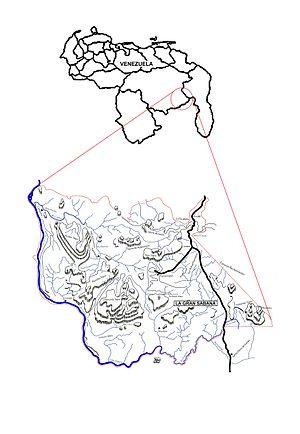
La Gran Sabana, terme espagnol qui signifie littéralement en français « grande savane », est une formation végétale s'étendant sur une superficie de 10 820 km², principalement dans le Sud-Est du Venezuela et débordant dans l'Ouest du Guyana où elle est appelée savane du Rupununi et dans l'extrême Nord du Brésil. Administrativement, elle fait partie de la municipalité vénézuélienne de Gran Sabana de l'État de Bolívar, des município brésiliens d'Uiramutã, de Pacaraima et d'Amajari de l'État de Roraima ainsi que de la région guyanienne de Cuyuni-Mazaruni.